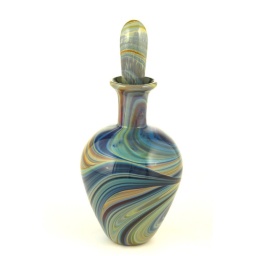
This perfume bottle is made of calcedonio (silver) glass by Jeff Price in his studio.